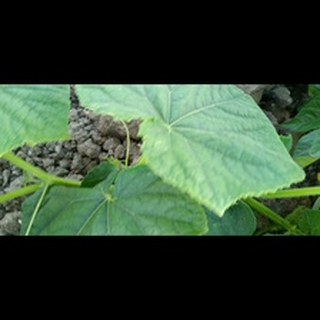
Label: healthy_cucumber